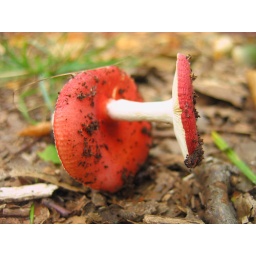
We found this in the base of a tree next to an amanita.  Found in Lincoln, Woods, RI